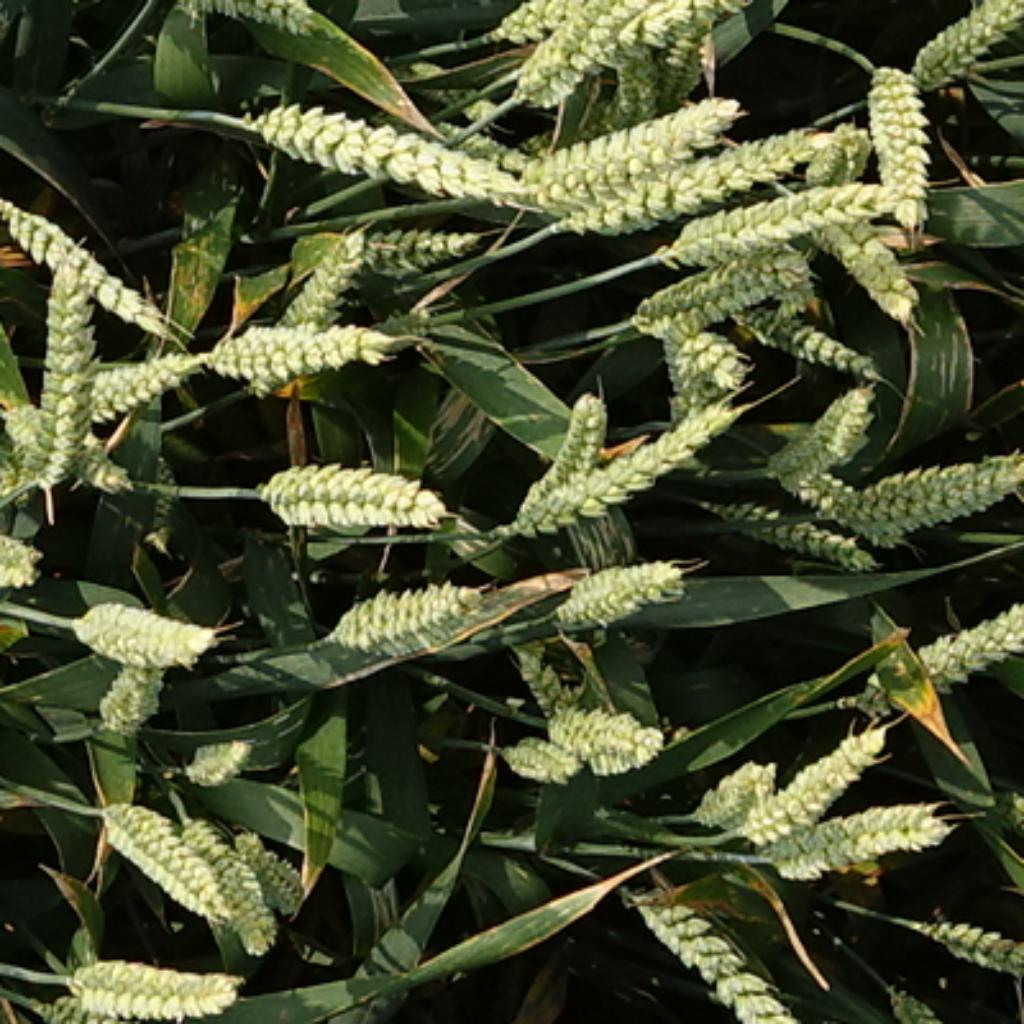
Country: France
Location: VSC
Wheat development stage: Filling - Ripening